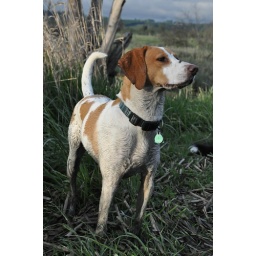
and this is after running around in the tall grass - it was worse earlier!